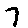
Label: 7